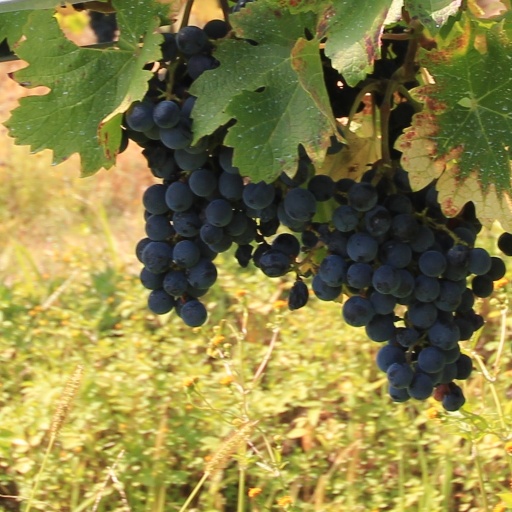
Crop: grape